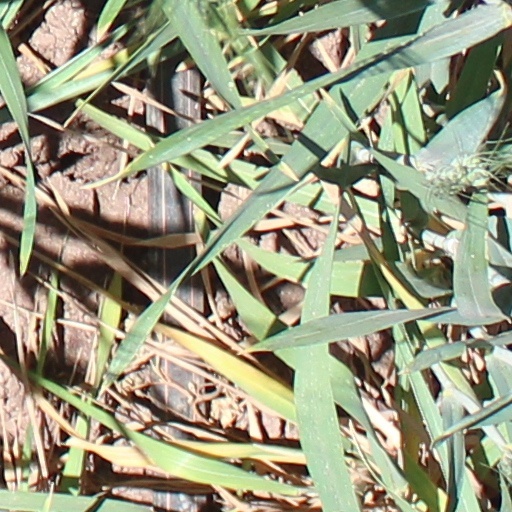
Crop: wheat